John Hunter Booth

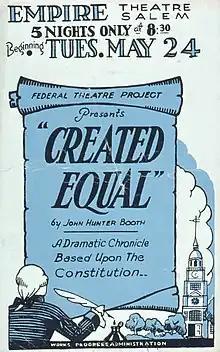
Poster for the Federal Theatre Project production of John Hunter Booth's "Created Equal" (1938)

John Hunter Booth (1886 – November 23, 1971) was an American playwright. He wrote multiple stage plays and films. He was born in New Orleans, Louisiana, United States and died in Norwood, Massachusetts.